Dudley Boyz

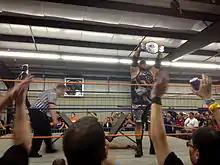
Team 3D (The Dudley Boyz) posing with the 2CW Tag Team titles after defeating Kevin Steen and Jason Axe in Watertown, New York in 2014

During the late summer of 2012, both Devon's and Ray's contracts with TNA were set to expire. While Ray agreed to a new two-year extension with the promotion, Devon parted ways with TNA. However, Devon returned on October 14, 2012, at Bound for Glory, being revealed as a member (later identified as the Sergent at Arms) of the heel faction Aces & Eights after their victory against Sting and a now face Bully Ray.